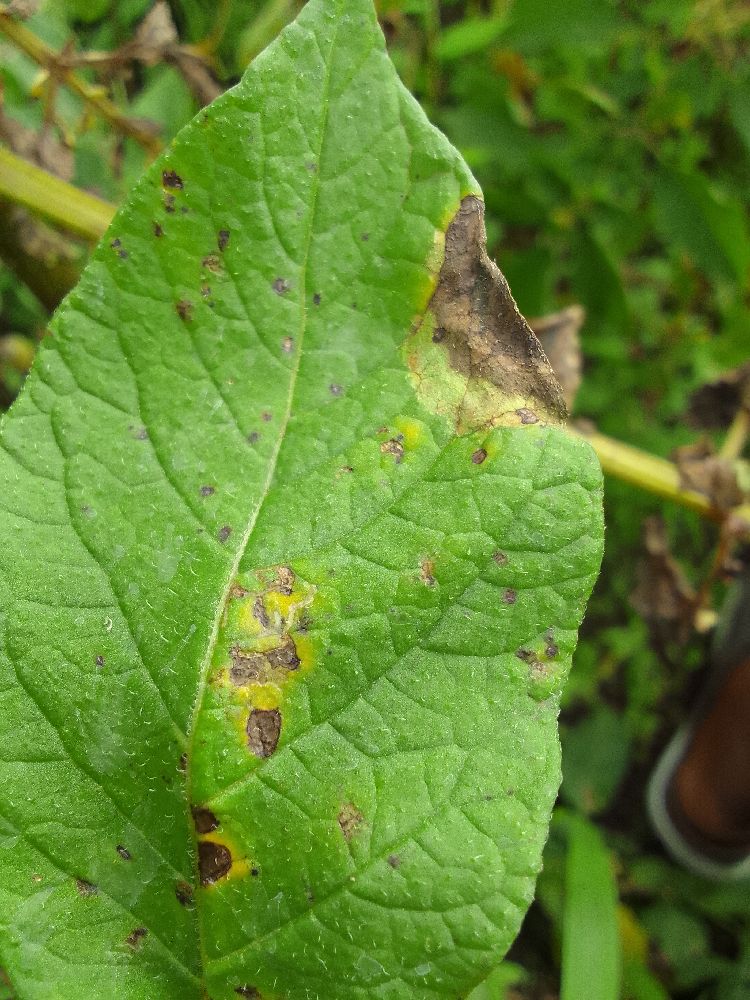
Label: Late blight